Pōhutukawa Coast

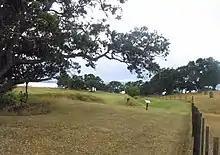
Former pā site at Ōmana Regional Park

The Pōhutukawa Coast was visited by the "Tainui" migratory waka around the year 1300. The waka landed at Tūranga Creek, tethered to a volcanic rock in the shape of a man. This gave rise to the name of the creek, which means "Anchorage". Tainui followers of Manawatere, who identified as Ngā Oho, decided to settle the area between the Pōhutukawa Coast and Tūwakamana (Cockle Bay). Ngāi Tai ki Tāmaki, the mana whenua of the area, descend from these early settlers. Ngāi Tai ki Tāmaki traditional stories talk about the land already being occupied by the supernatural Tūrehu people, and many place names in the area reference Tūrehu figures, such as Hinerangi and Manawatere.